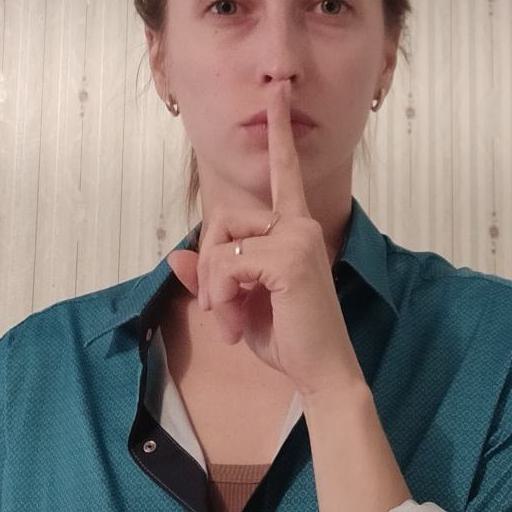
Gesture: mute